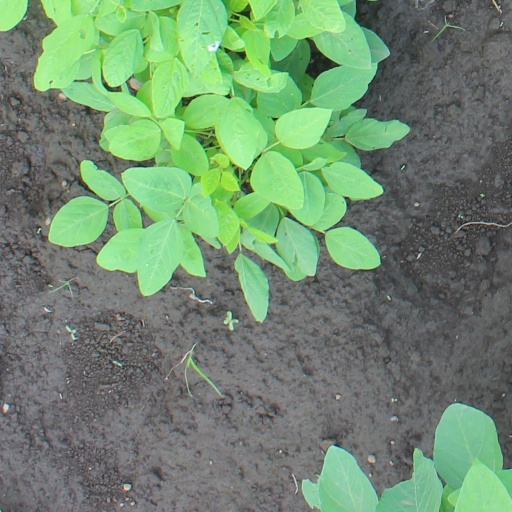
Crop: soybean